Vernon Kilns

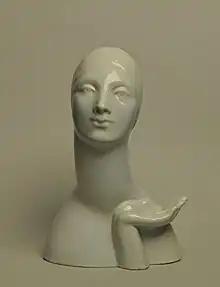
Vernon Kilns, May and Vieve Hamilton art ware

After the purchase of Poxon China in 1931, Vernon Kilns under Faye Bennison's direction continued to sell and produce Poxon China's patterns, using decals for the surface patterns. Vernon/Poxon pottery is notable for its heavier weight, and features embossed and scalloped rims. Vernon continued to produce a number of original Poxon patterns until 1933 when an earthquake destroyed most of the remaining Vernon/Poxon China ware stock. As a result, Vernon Kilns took the opportunity to create a new set of dinnerware molds: The result was the pottery company's first original dinnerware shape, "Montecito". In 1935, Vernon introduced their first solid color dinnerware line, "Early California", to complete with the other solid color dinnerware offerings popularized by potteries such as J.A. Bauer Pottery and Pacific Clay Products. In the approximately 15 years that "Early California" was manufactured, it was produced in 11 high-gloss glazes, including yellow, turquoise, green, brown, dark blue, light blue, ivory, orange, pink, white and maroon.